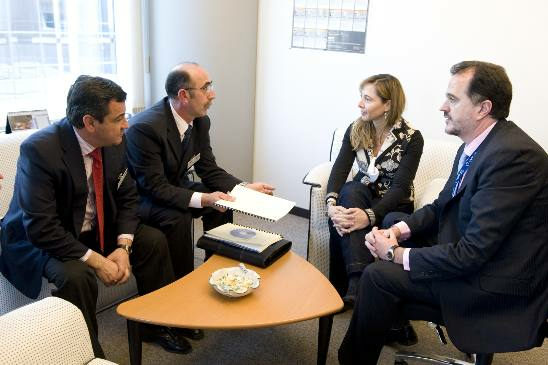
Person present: Yes